The Boulet Brothers' Dragula season 2

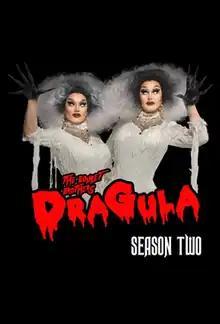
Promotional poster for season two

The second season of "The Boulet Brothers' Dragula" premiered on October 31, 2017, and concluded on January 16, 2018. The competition was broadcast on Amazon Prime in the United States and United Kingdom, OUTtv in Canada, SBS Viceland in Australia and WOW Presents Plus streaming service in worldwide. The series featured 10 contenstants, from all over the United States, competing for the title of World's Next Drag Supermonster and a cash prize of $10,000.